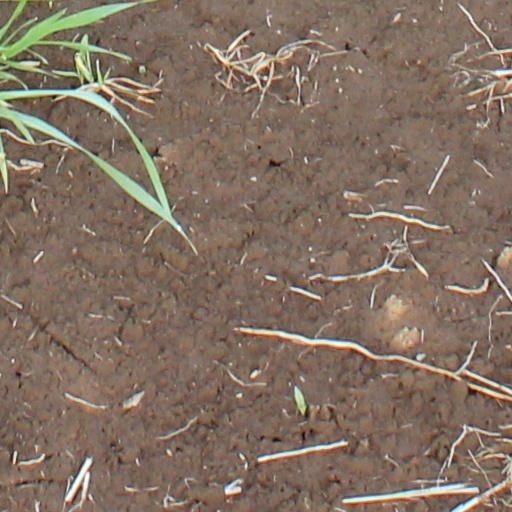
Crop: wheat